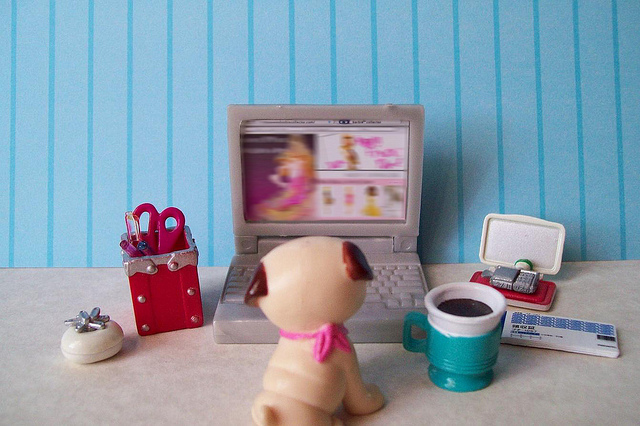
user: Given an image and a question. Answer the question in a short answer. Question: What does it look like this toy dog is doing? Short Answer:
assistant: use laptop